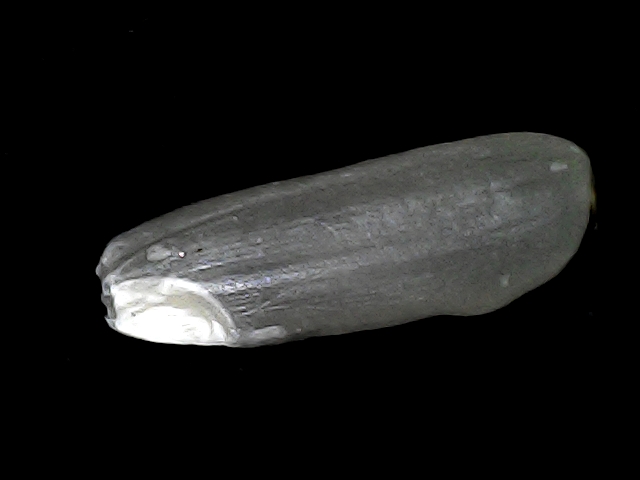
Rice variety: BD49